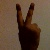
The image shows a hand gesture representing the number 2 in Indian Sign Language.